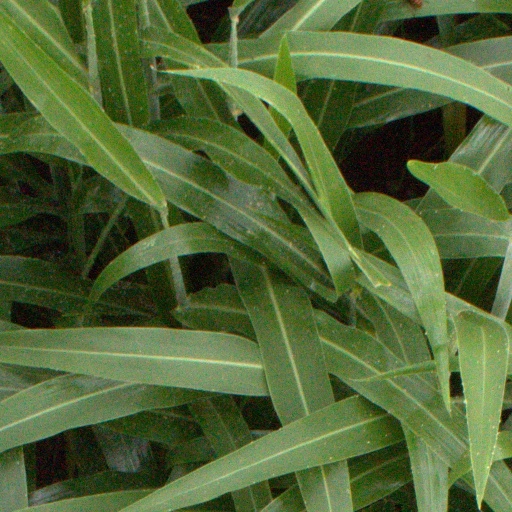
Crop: sorghum